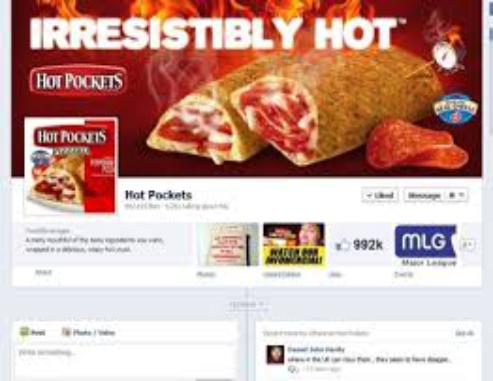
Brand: Hot Pockets
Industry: Food